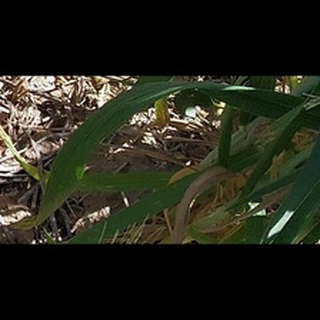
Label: healthy_wheat